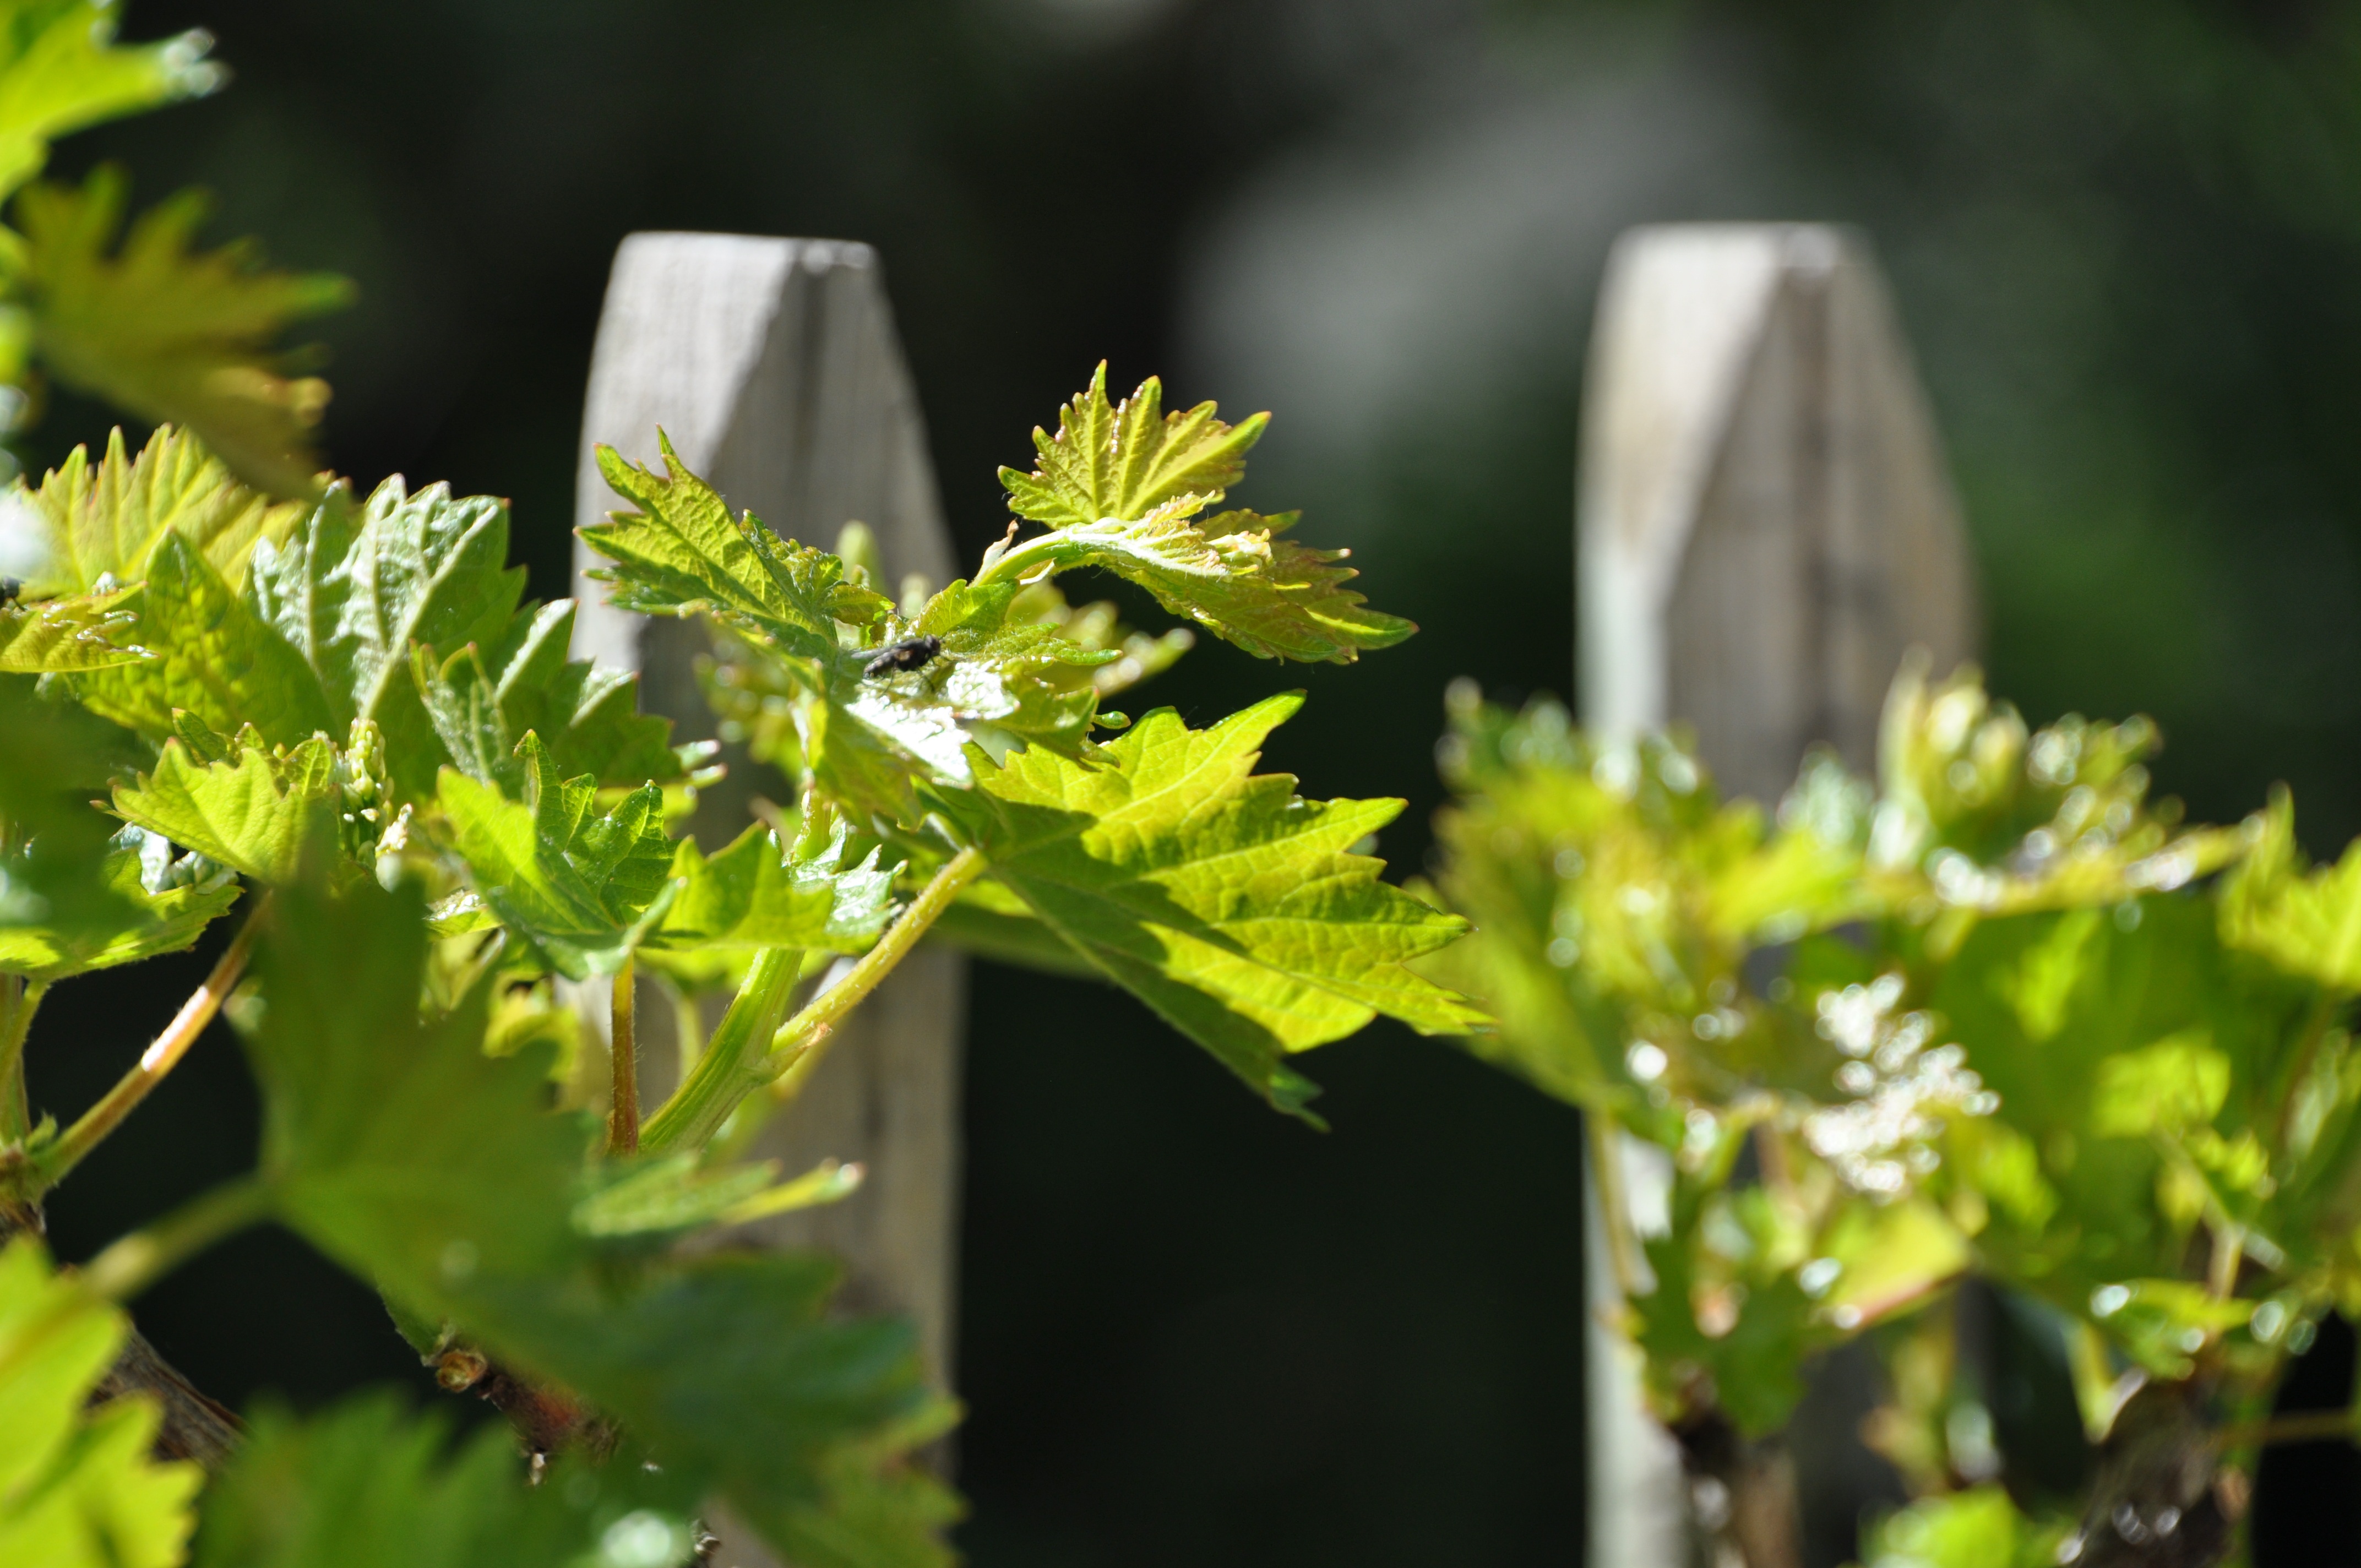
tree, nature, grass, branch, blossom, fence, plant, vine, sunlight, leaf, flower, summer, green, autumn, botany, yellow, garden, flora, wildflower, sunny, shrub, macro photography, flowering plant, parra, land plant